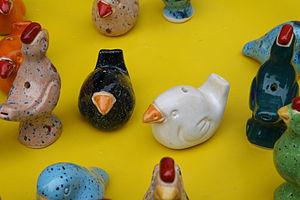
Le festival Eemaischen est célébré chaque lundi de Pâques dans le village de Nospelt au sud du Luxembourg ainsi que sur la place du Marché-aux-Poissons de la ville de Luxembourg. De petits sifflets en faïence en forme d'oiseaux connus sous le nom de Péckvillchen constituent une particularité de l'événement. Traditionnellement, ils étaient échangés entre amoureux mais aujourd'hui ils sont populaires auprès de tous ceux qui participent aux célébrations.